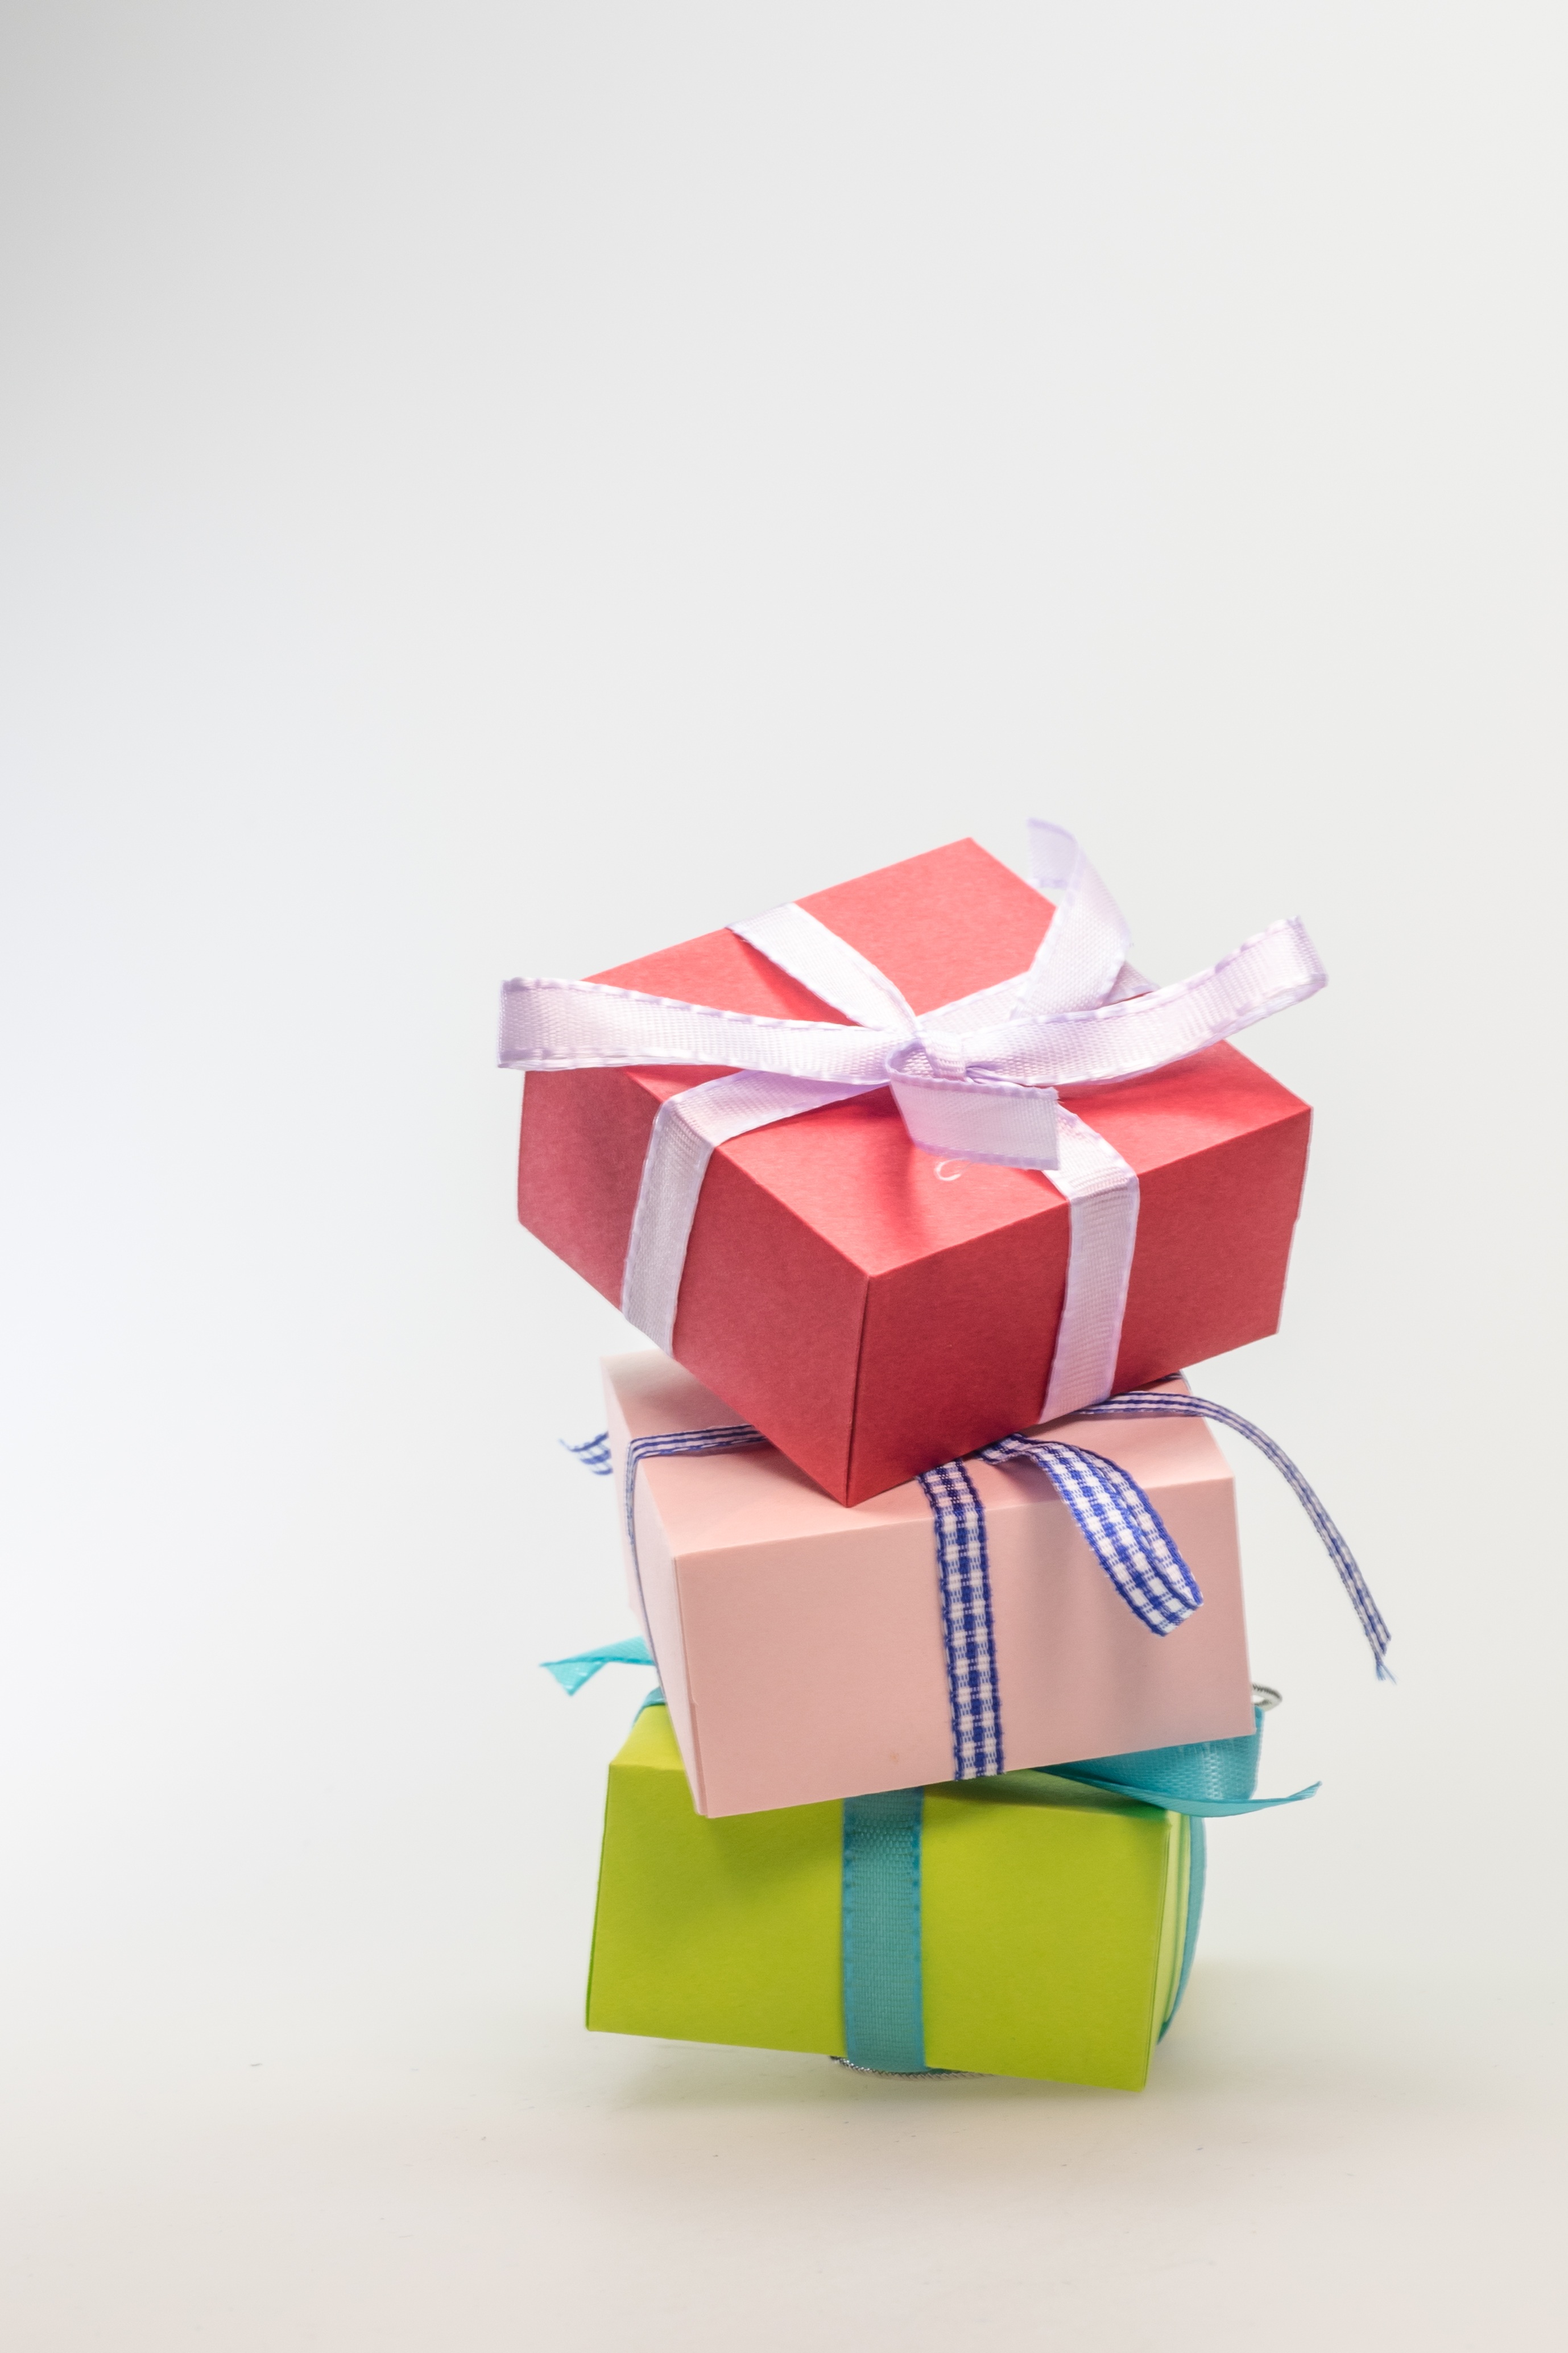
gift, decoration, color, colorful, pink, christmas, package, advent, christmas decoration, gifts, joy, birthday, loop, made, packed, give, surprise, gift packaging, mother's day, children's birthday, packet loop